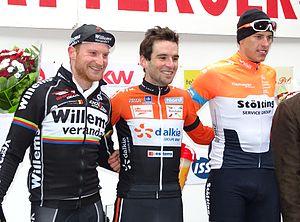
Reportage réalisé le dimanche 15 mars à l'occasion du départ et de l'arrivée de la Course des chats 2015 à Ypres, Belgique.
L'UCI Europe Tour 2015 est la onzième édition de l'UCI Europe Tour, l'un des cinq circuits continentaux de cyclisme de l'Union cycliste internationale. Il est composé d'environ 400 compétitions organisées du 29 janvier au 8 novembre 2015 en Europe.
Nils Politt, né le 6 mars 1994 à Cologne, est un coureur cycliste allemand, membre de l'équipe Israel Start-Up Nation. Il a notamment terminé deuxième de Paris-Roubaix en 2019.
Gand-Wevelgem espoirs, également appelée Deinze-Ypres, est une course cycliste sur route masculine disputée en Belgique. Créée en 1934, elle connaît différente appellation dont Kattekoers puis Kattekoers-Ieper. Elle fait partie de l'UCI Europe Tour en catégorie 1.2 de 2011 à 2015. En 2016, elle change de nom et devient une manche de la Coupe des Nations espoirs en catégorie 1.Ncup.
La 75ᵉ édition de la Course des chats a eu lieu le 15 mars 2015. La course fait partie du calendrier UCI Europe Tour 2015 en catégorie 1.2. C'est également la première épreuve de la Topcompétition 2015.
Baptiste Planckaert, né le 28 septembre 1988 à Courtrai, est un coureur cycliste belge, membre de l'équipe Bingoal-Wallonie Bruxelles. Il a notamment remporté le classement individuel de l'UCI Europe Tour 2016.
La saison 2015 de l'équipe cycliste Roubaix Lille Métropole est la neuvième de cette équipe.